Abbey of Saint Scholastica, Subiaco

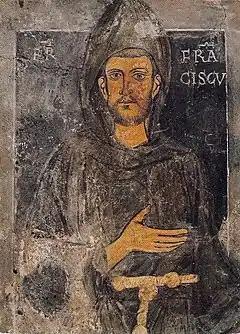
Oldest known portrait in existence of St. Francis of Assisi, dating back to his retreat to Subiaco (1223–1224): he is depicted without the stigmata.

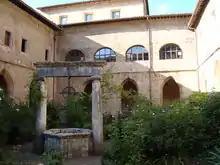
12th Century cloisters.

In the early 6th century Benedict of Nursia, a man from a well-to-do family who was educated at Rome, retired to a grotto near an ancient Roman Villa in Subiaco, in the mountains of north Latium (Lazio). His reputation as a spiritual guide quickly drew disciples to him there, including many of his old Roman friends, who also settled in the area. Over the years, no fewer than thirteen monastic communities arose around Subiaco, including the one that would come to be named for St. Scholastica, Benedict's sister and herself a monastic. Eventually, seeking greater solitude, Benedict would retire to Monte Cassino, where the same process would be repeated.